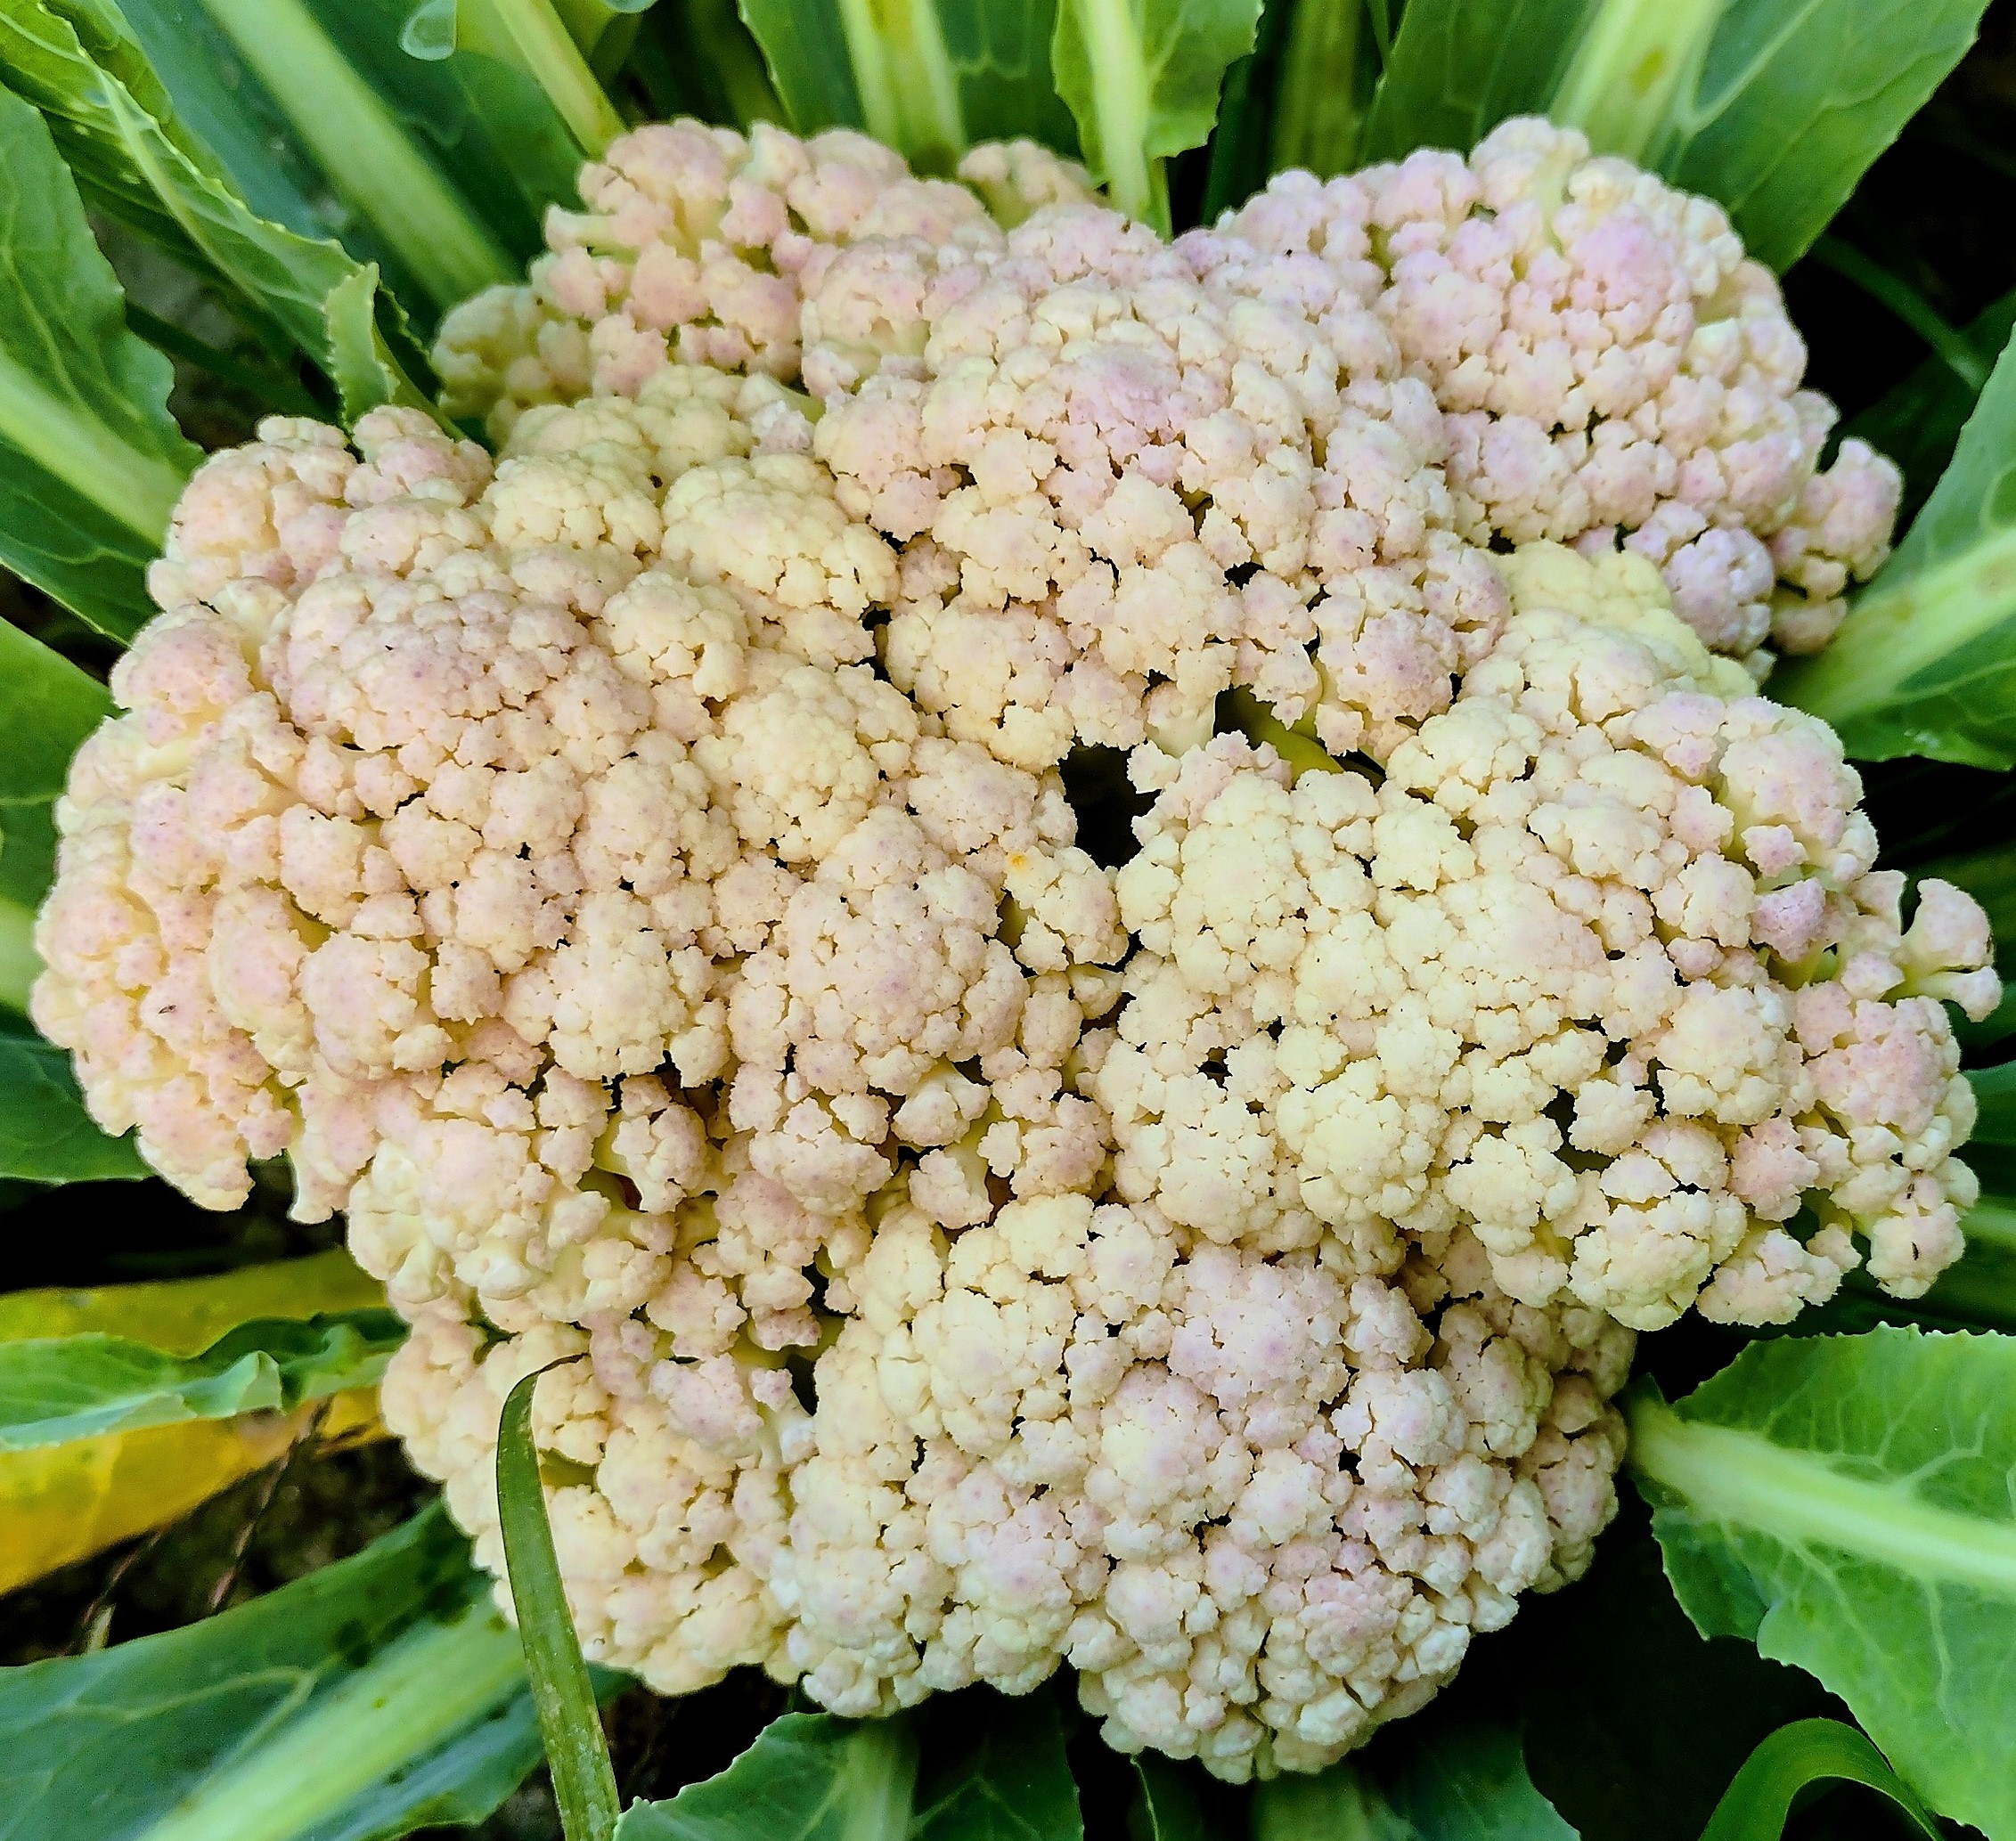
Label: Bacterial spot rot